Lithuania men's national basketball team

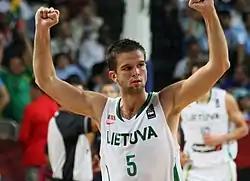
Mantas Kalnietis led the Lithuania squad to a silver medal.

Numerous officials and other European basketball specialists and pundits found EuroBasket 2011 the best European tournament ever, particularly due to the Lithuanian enthusiasm for the sport. However, the Lithuanian team wound up underperforming, suffering an upset in the quarterfinals to Macedonia. The consolation playoffs led to a final standing of fifth place, giving Lithuania a spot at the 2012 FIBA World Olympic Qualifying Tournament for Men.